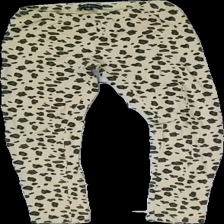
View: front
Type: Tights
Category: Children
Brand: Not in the list
Brand text on label: xoxox friends
Colors: Black, Brown, Beige
Material: 100% Cotton
Pattern: Animal print
Cut: Regular
Size: 170
Price range: 50-100
Recommended usage: Reuse